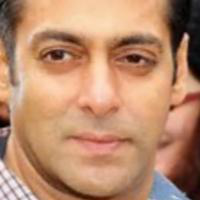
Age group: age 41-55